List of Rugby World Cup finals

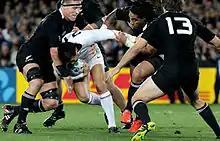
François Trinh-Duc tackled by New Zealand players during the 2011 Rugby World Cup final.

The 1999 final saw Australia face France at the Millennium Stadium in Cardiff. Two tries by Owen Finegan and Ben Tune, and seven penalties by Matt Burke contributed to Australia's 35–12 win, as they became the first nation to win the Rugby World Cup twice. Australia also became the first side to contest successive finals when they faced England in the 2003 final at the Telstra Stadium in Sydney. The hosts opened the scoring in the sixth minute through a Lote Tuqiri try. England responded and scored three penalties by fly-half Jonny Wilkinson and a try by winger Jason Robinson to achieve a 14–5 lead at half-time. Three penalties from Elton Flatley in the second half allowed Australia to level the score and send the final into extra time. Wilkinson and Flatley scored a penalty apiece before the former scored a drop goal in the last minute of the match to give England a 20–17 victory. They became the first side from the Northern hemisphere to win the tournament.